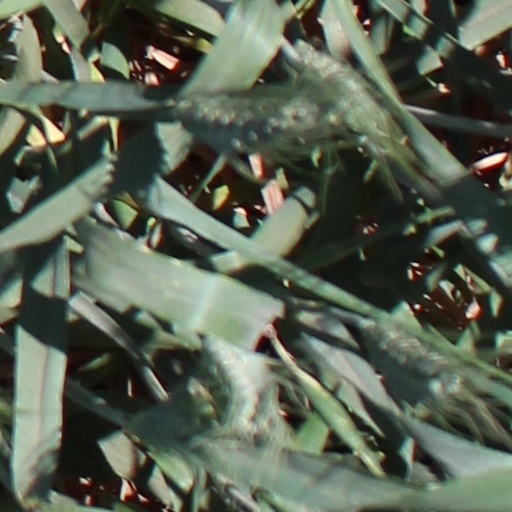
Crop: wheat